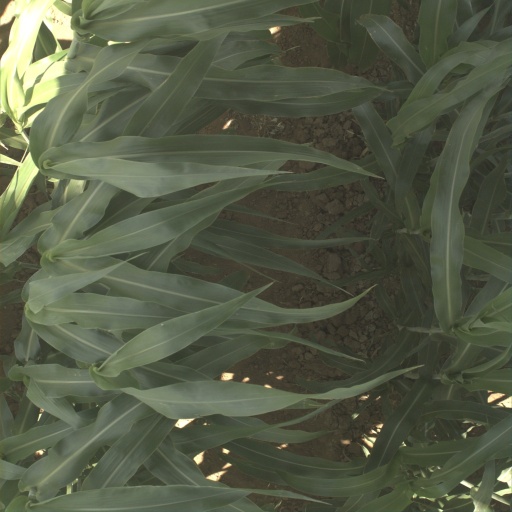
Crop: sorghum